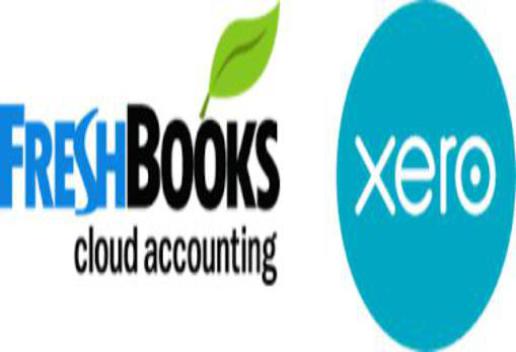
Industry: Others